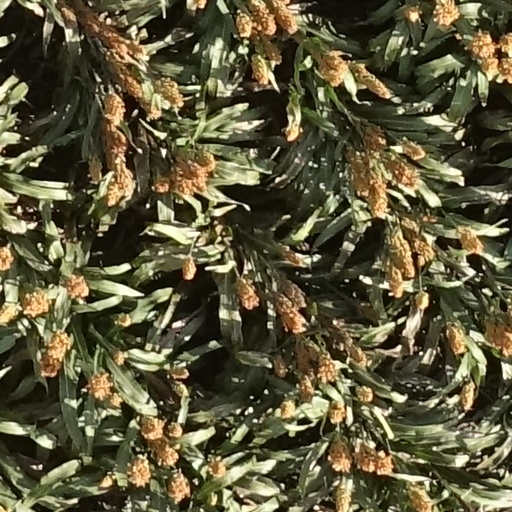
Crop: sorghum